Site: brandenburg
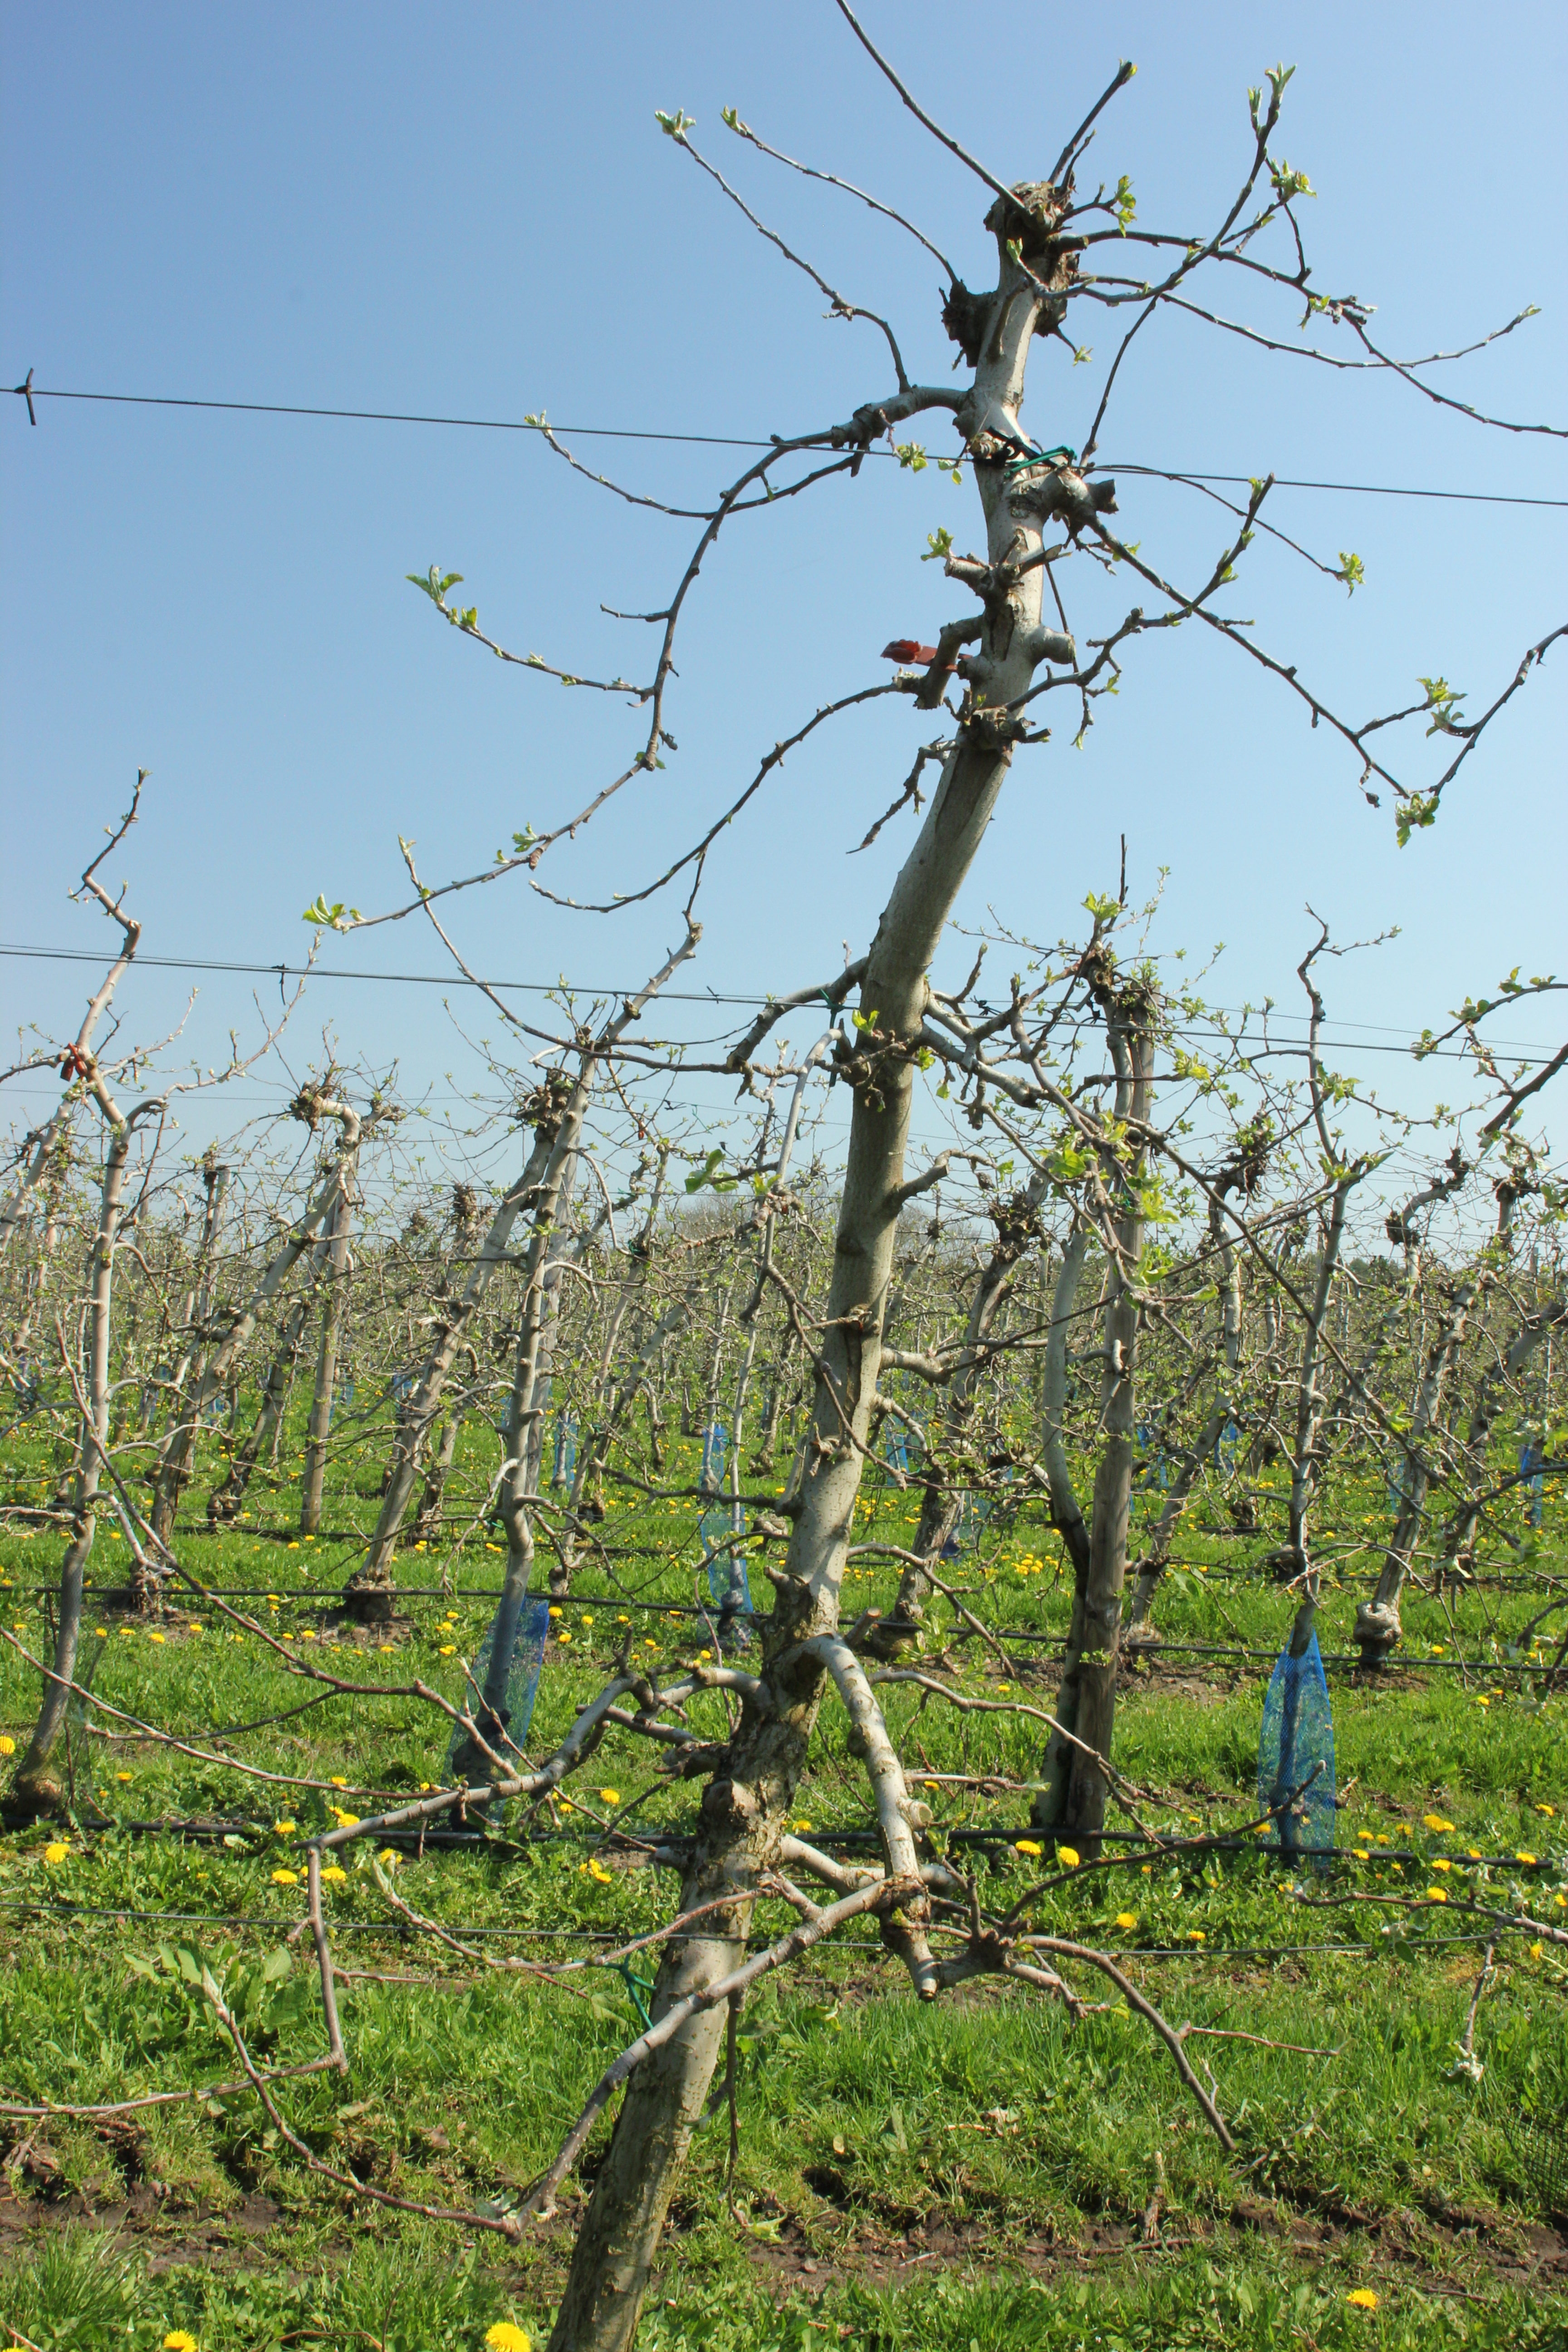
Growth stage (BBCH 56): Inflorescence emergence